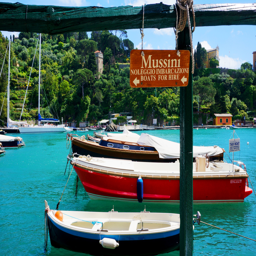
boats resting in the port